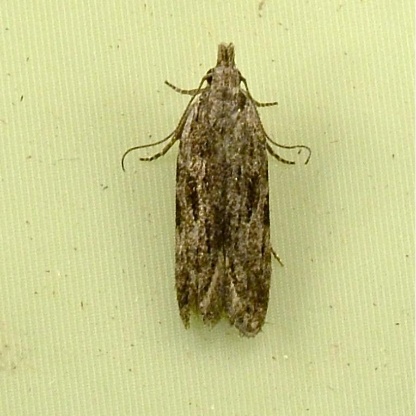
Nhãn: Sâu đục thân (Sọc nâu )( Chilo suppressalis )